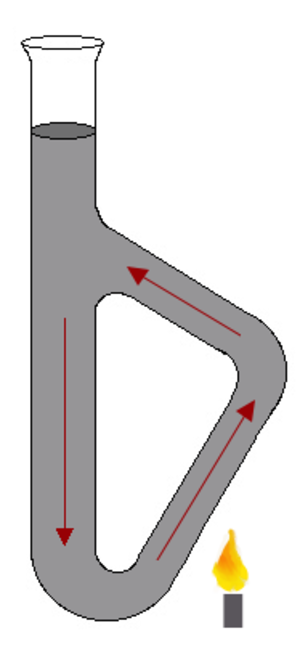
Le tube de Thiele, inventé par le chimiste allemand Friedrich Karl Johannes Thiele, est un tube permettant de mesurer le point de fusion, avec de l'huile, un thermomètre et un tube capillaire contenant la substance à analyser. L'appareil ressemble à un tube à essai muni d'une poignée.